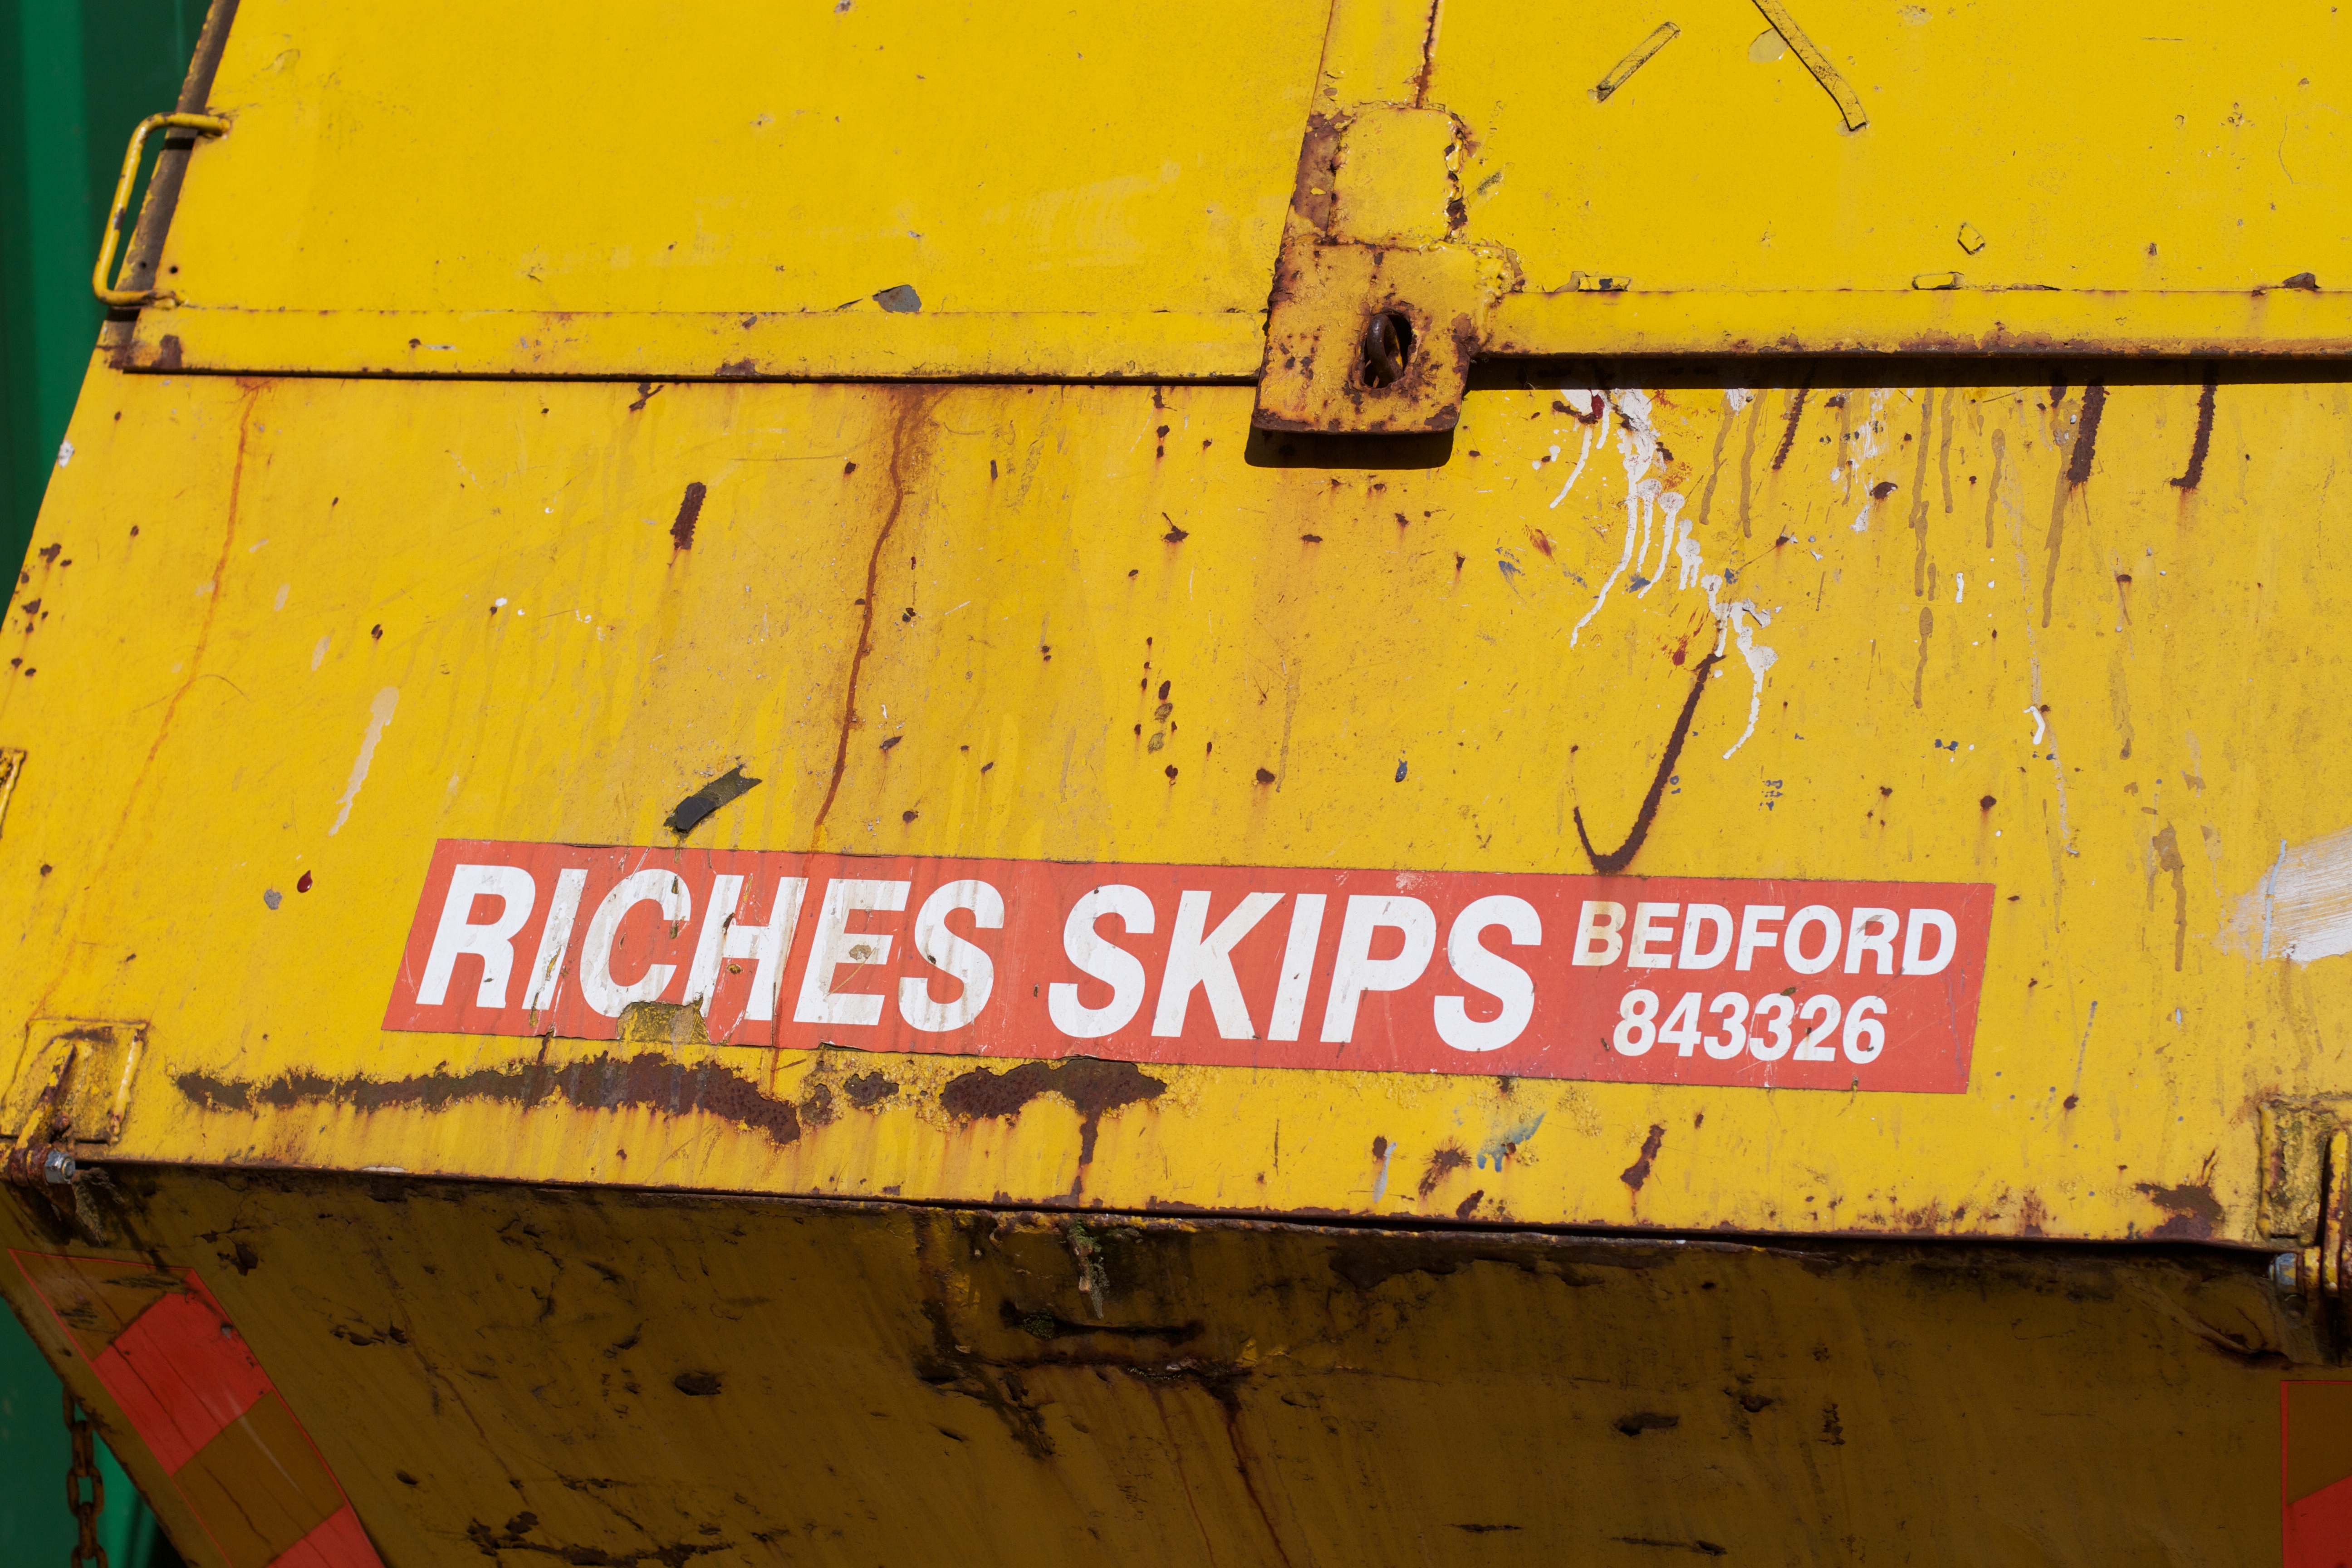
number, wall, sign, color, yellow, art